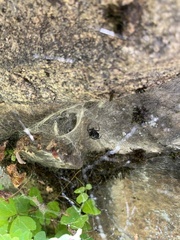
Species: Lactrodectus_hesperus